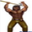
Label: man